Beatmania IIDX 17: Sirius

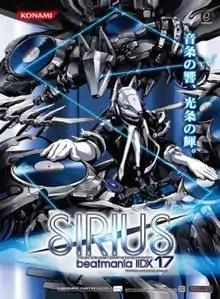
Arcade flyer

Beatmania IIDX 17: Sirius is the 17th installment in Konami's Beatmania IIDX series of music video games. The main motif of "Sirius"'s UI is astronomy, as the game is named after Sirius, known to be the brightest star in the night sky. Public location tests began on May 27, 2009, and the game itself was released on October 21, 2009.